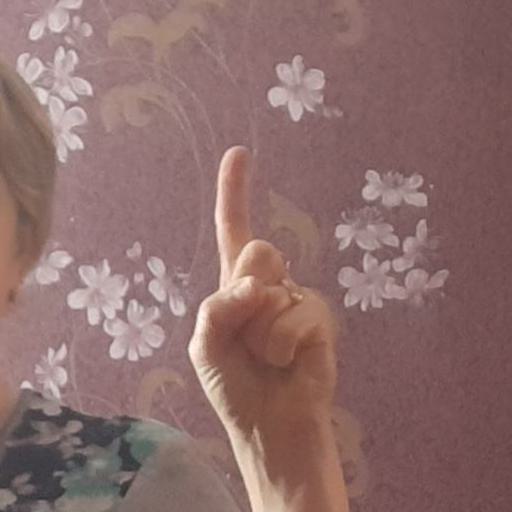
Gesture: one